Winter Hill, Somerville, Massachusetts

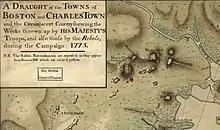
Portion of a map from 1775 highlighting the Winter Hill fortification

Winter Hill is a neighborhood in Somerville, Massachusetts, United States. It takes its name from the 120-foot hill that occupies its landscape, the name of which dates back to the 18th century. Winter Hill is located roughly north of Medford Street, west of McGrath Highway, and east of Magoun Square.